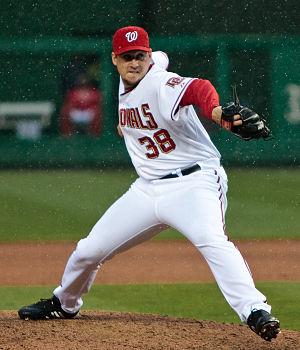
Joel Ryan Hanrahan est un lanceur de relève droitier de la Ligue majeure de baseball. Il est présentement agent libre.